Liding

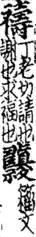
A scanned excerpt from the mentioned dictionary, Yupian. The content of the excerpt is shown in the main text.

For example, the image shown is the entry of the character excerpted from the Song version of "Yupian". As can be seen, a clerically identified "zhouwen" (a type of seal script from late-Western Zhou as recorded in the dictionary "Shizhoupian") of is included.